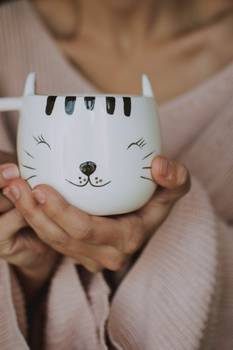
Label: No Watermark